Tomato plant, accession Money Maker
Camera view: horizontal (90 deg, fisheye); turntable rotation: 0 degrees
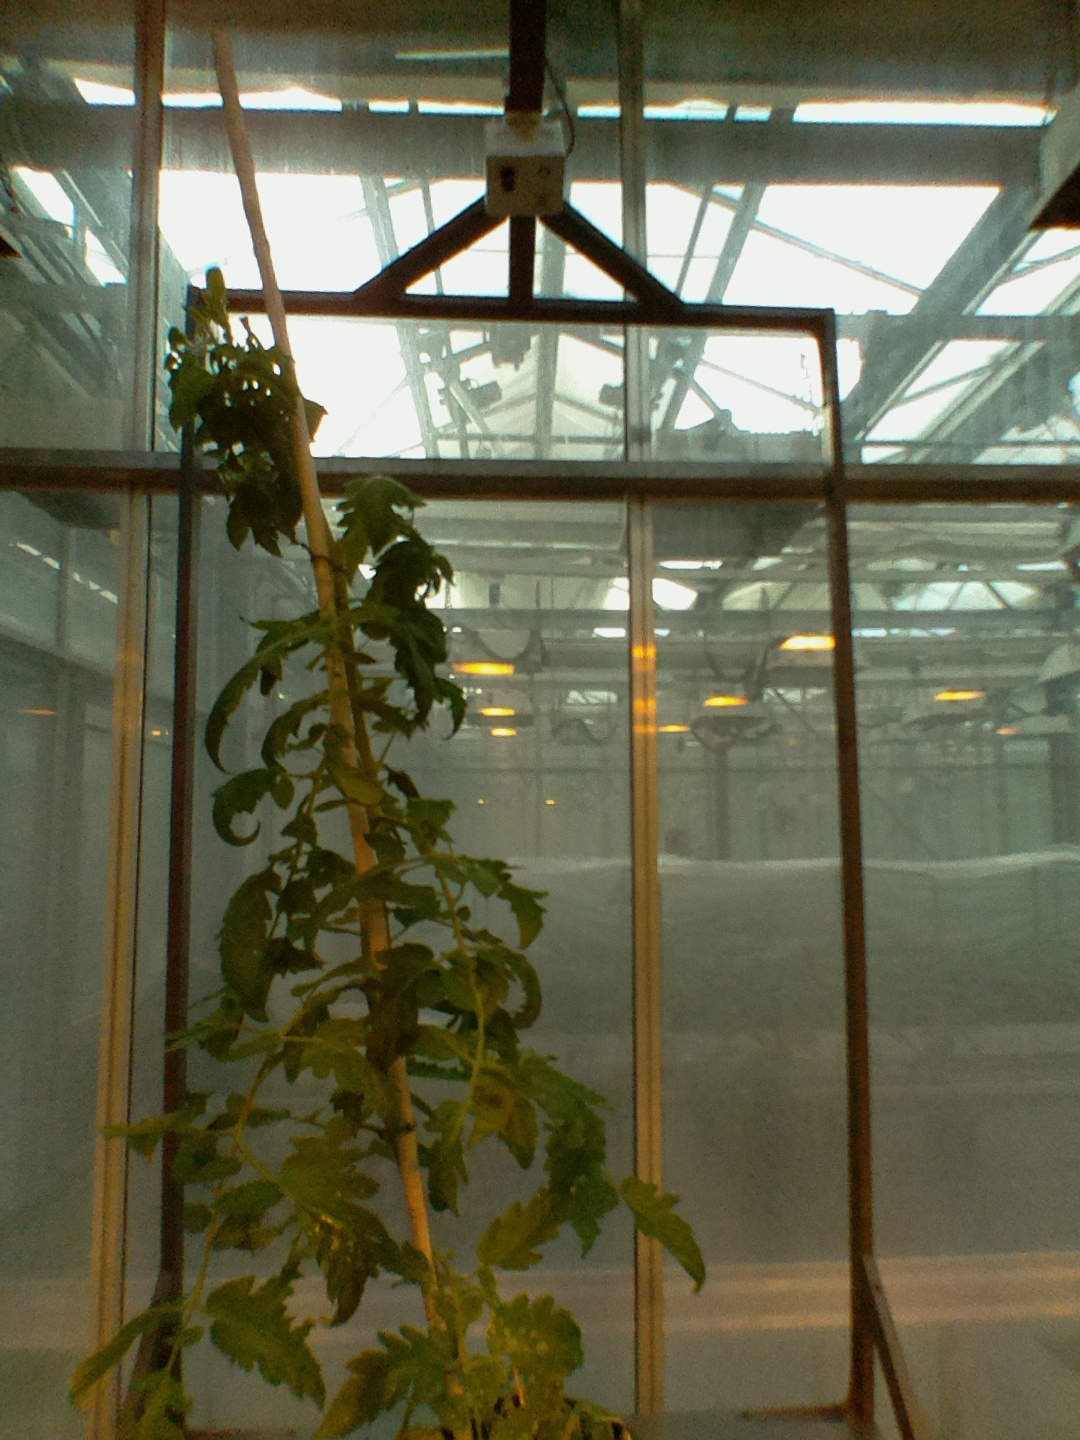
BBCH growth stage 65: Full flowering, 50%-60% of flowers open, first petals falling